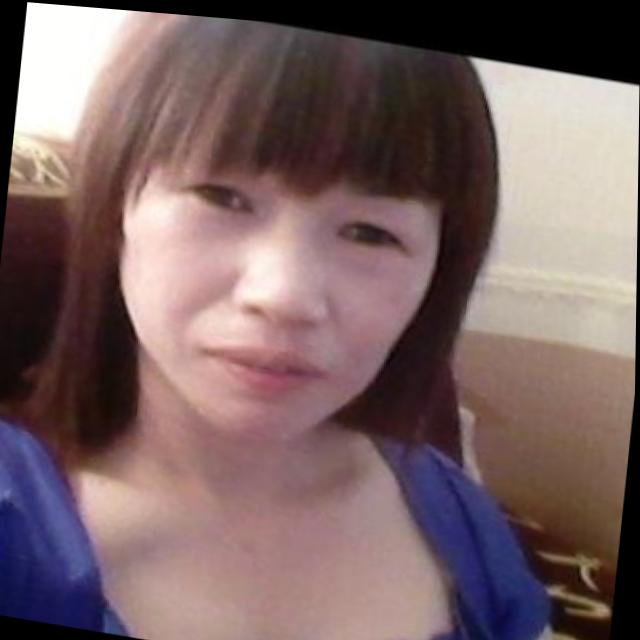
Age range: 21-44